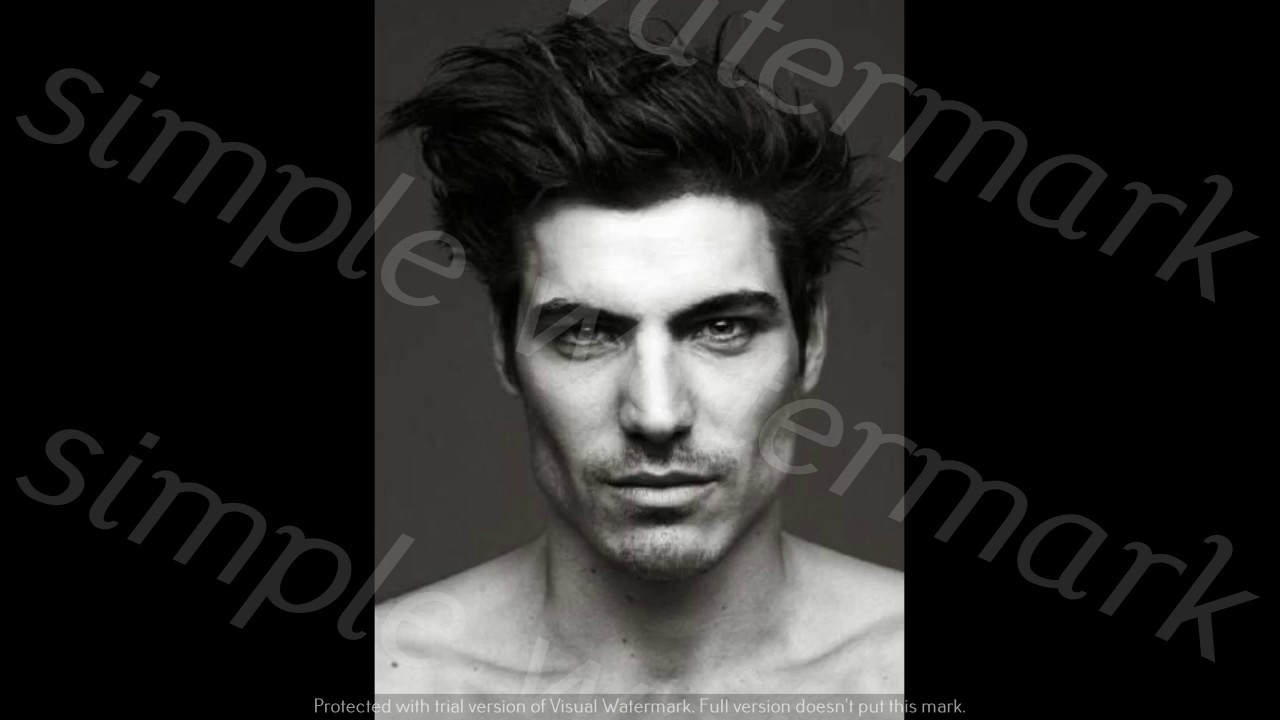
Label: Watermark